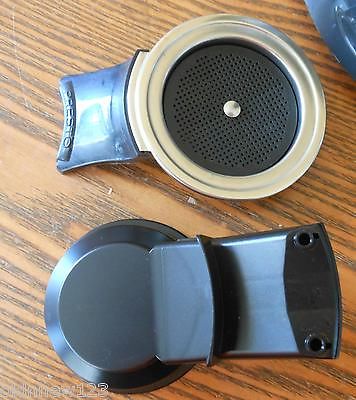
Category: coffee maker